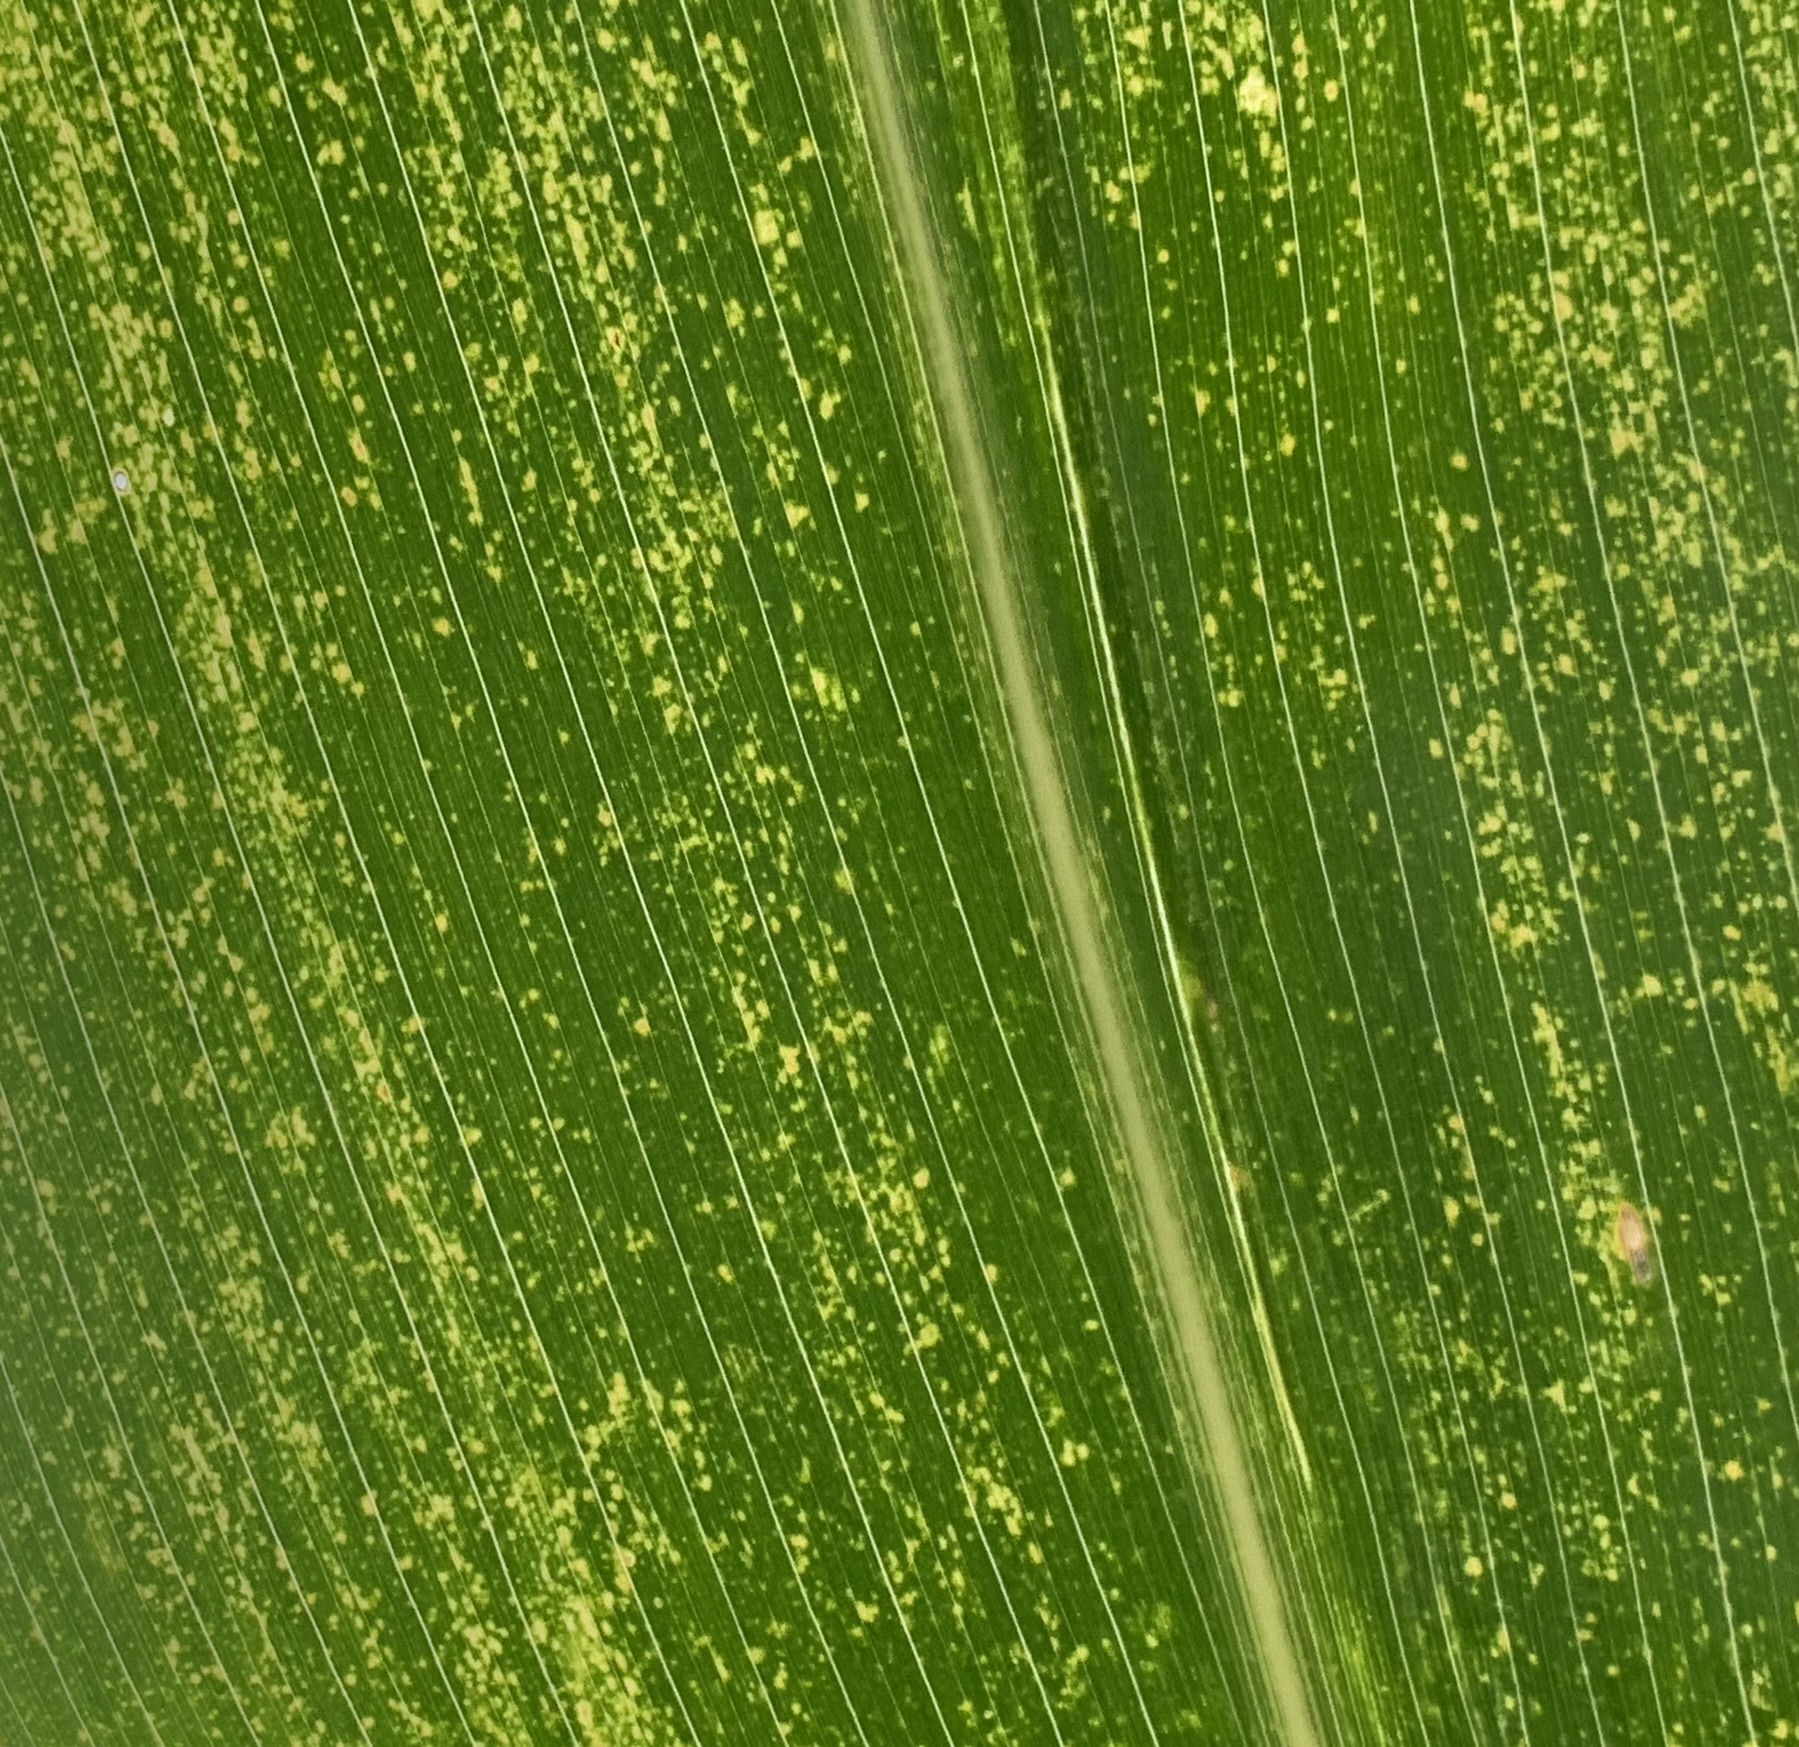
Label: MLN